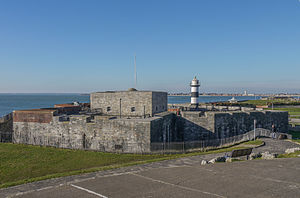
Borge og slotte i England / Hampshire
Denne liste over borge og slotte i England er ikke en liste over alle bygninger og steder, hvor ordet ”castle” indgår i navnet eller en liste over bygninger, som er en borg i middelalderlig henseende. Det er heller ikke en liste over alle borge og slotte, der nogensinde er bygget i England: Mange er forsvundet sporløst, men er hovedsageligt en liste over bygninger og ruiner. De bygninger, som er bevaret, er alle blevet ændret i løbet af historien.